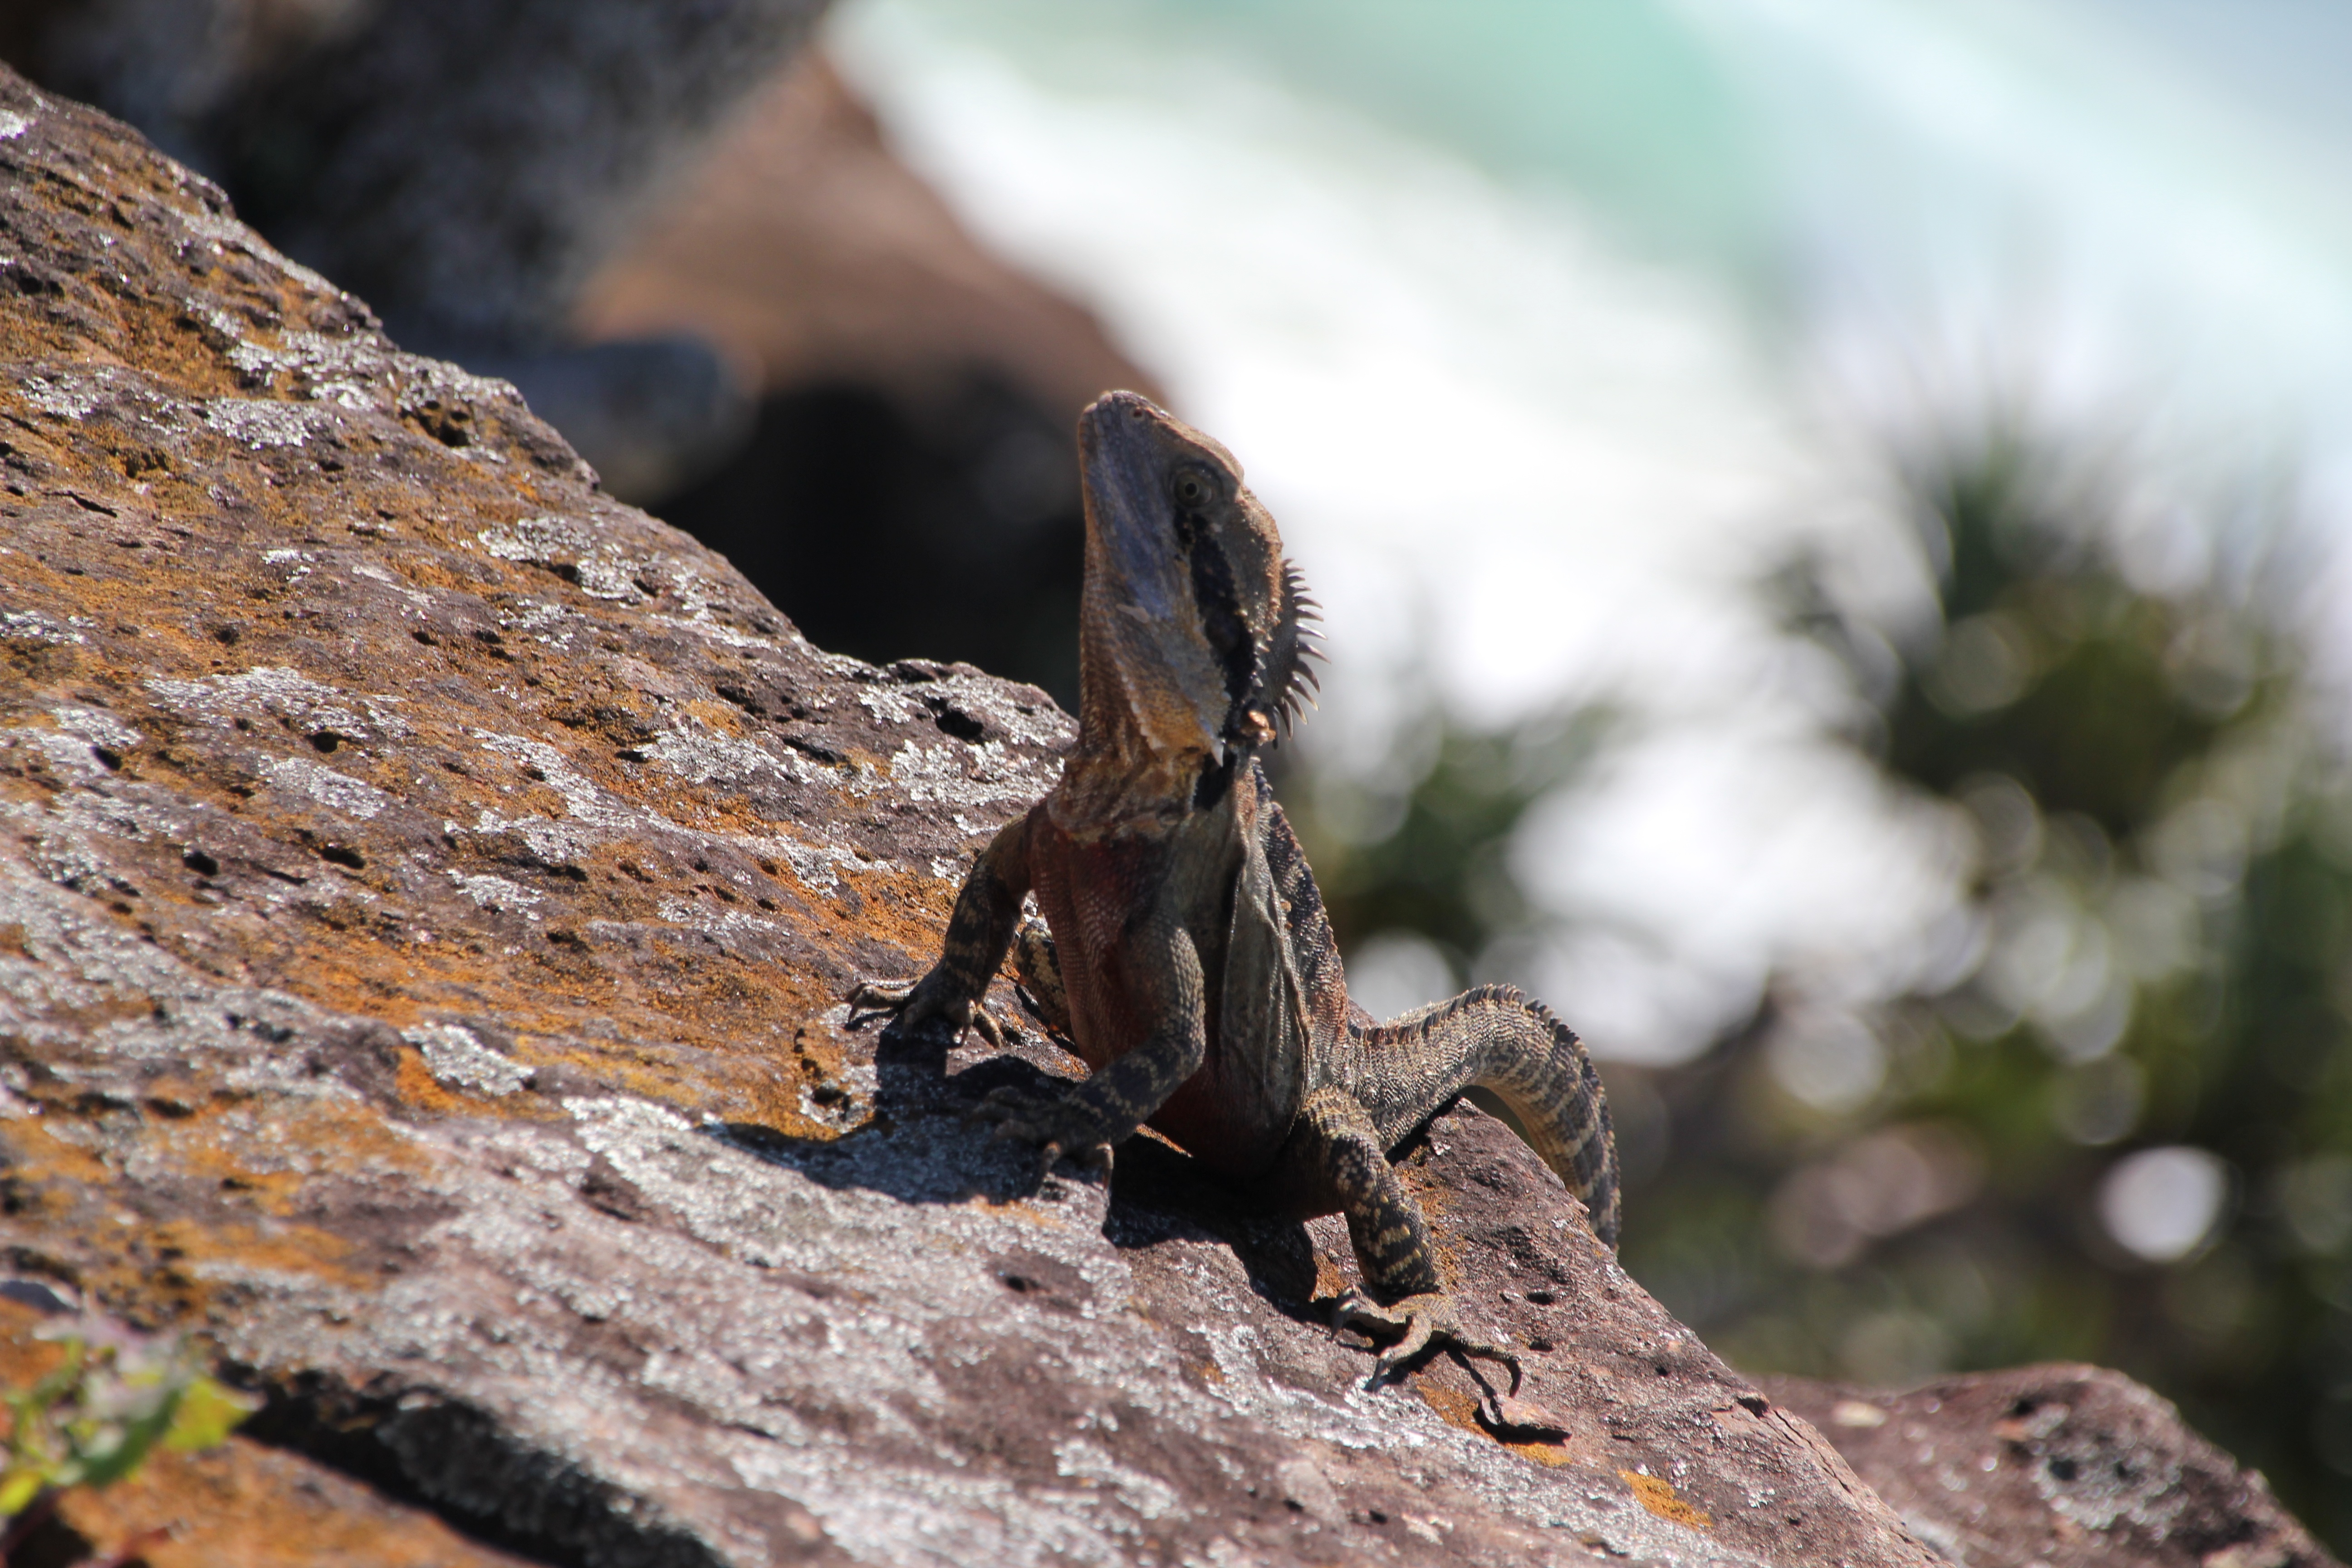
tree, nature, rock, branch, plant, wood, leaf, flower, trunk, wildlife, flora, fauna, close up, macro photography, woody plant